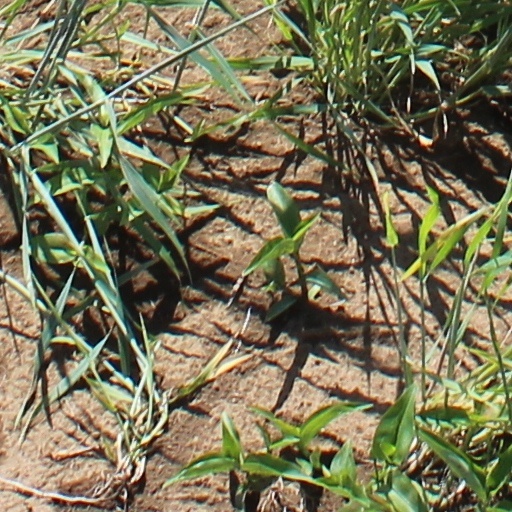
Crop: wheat